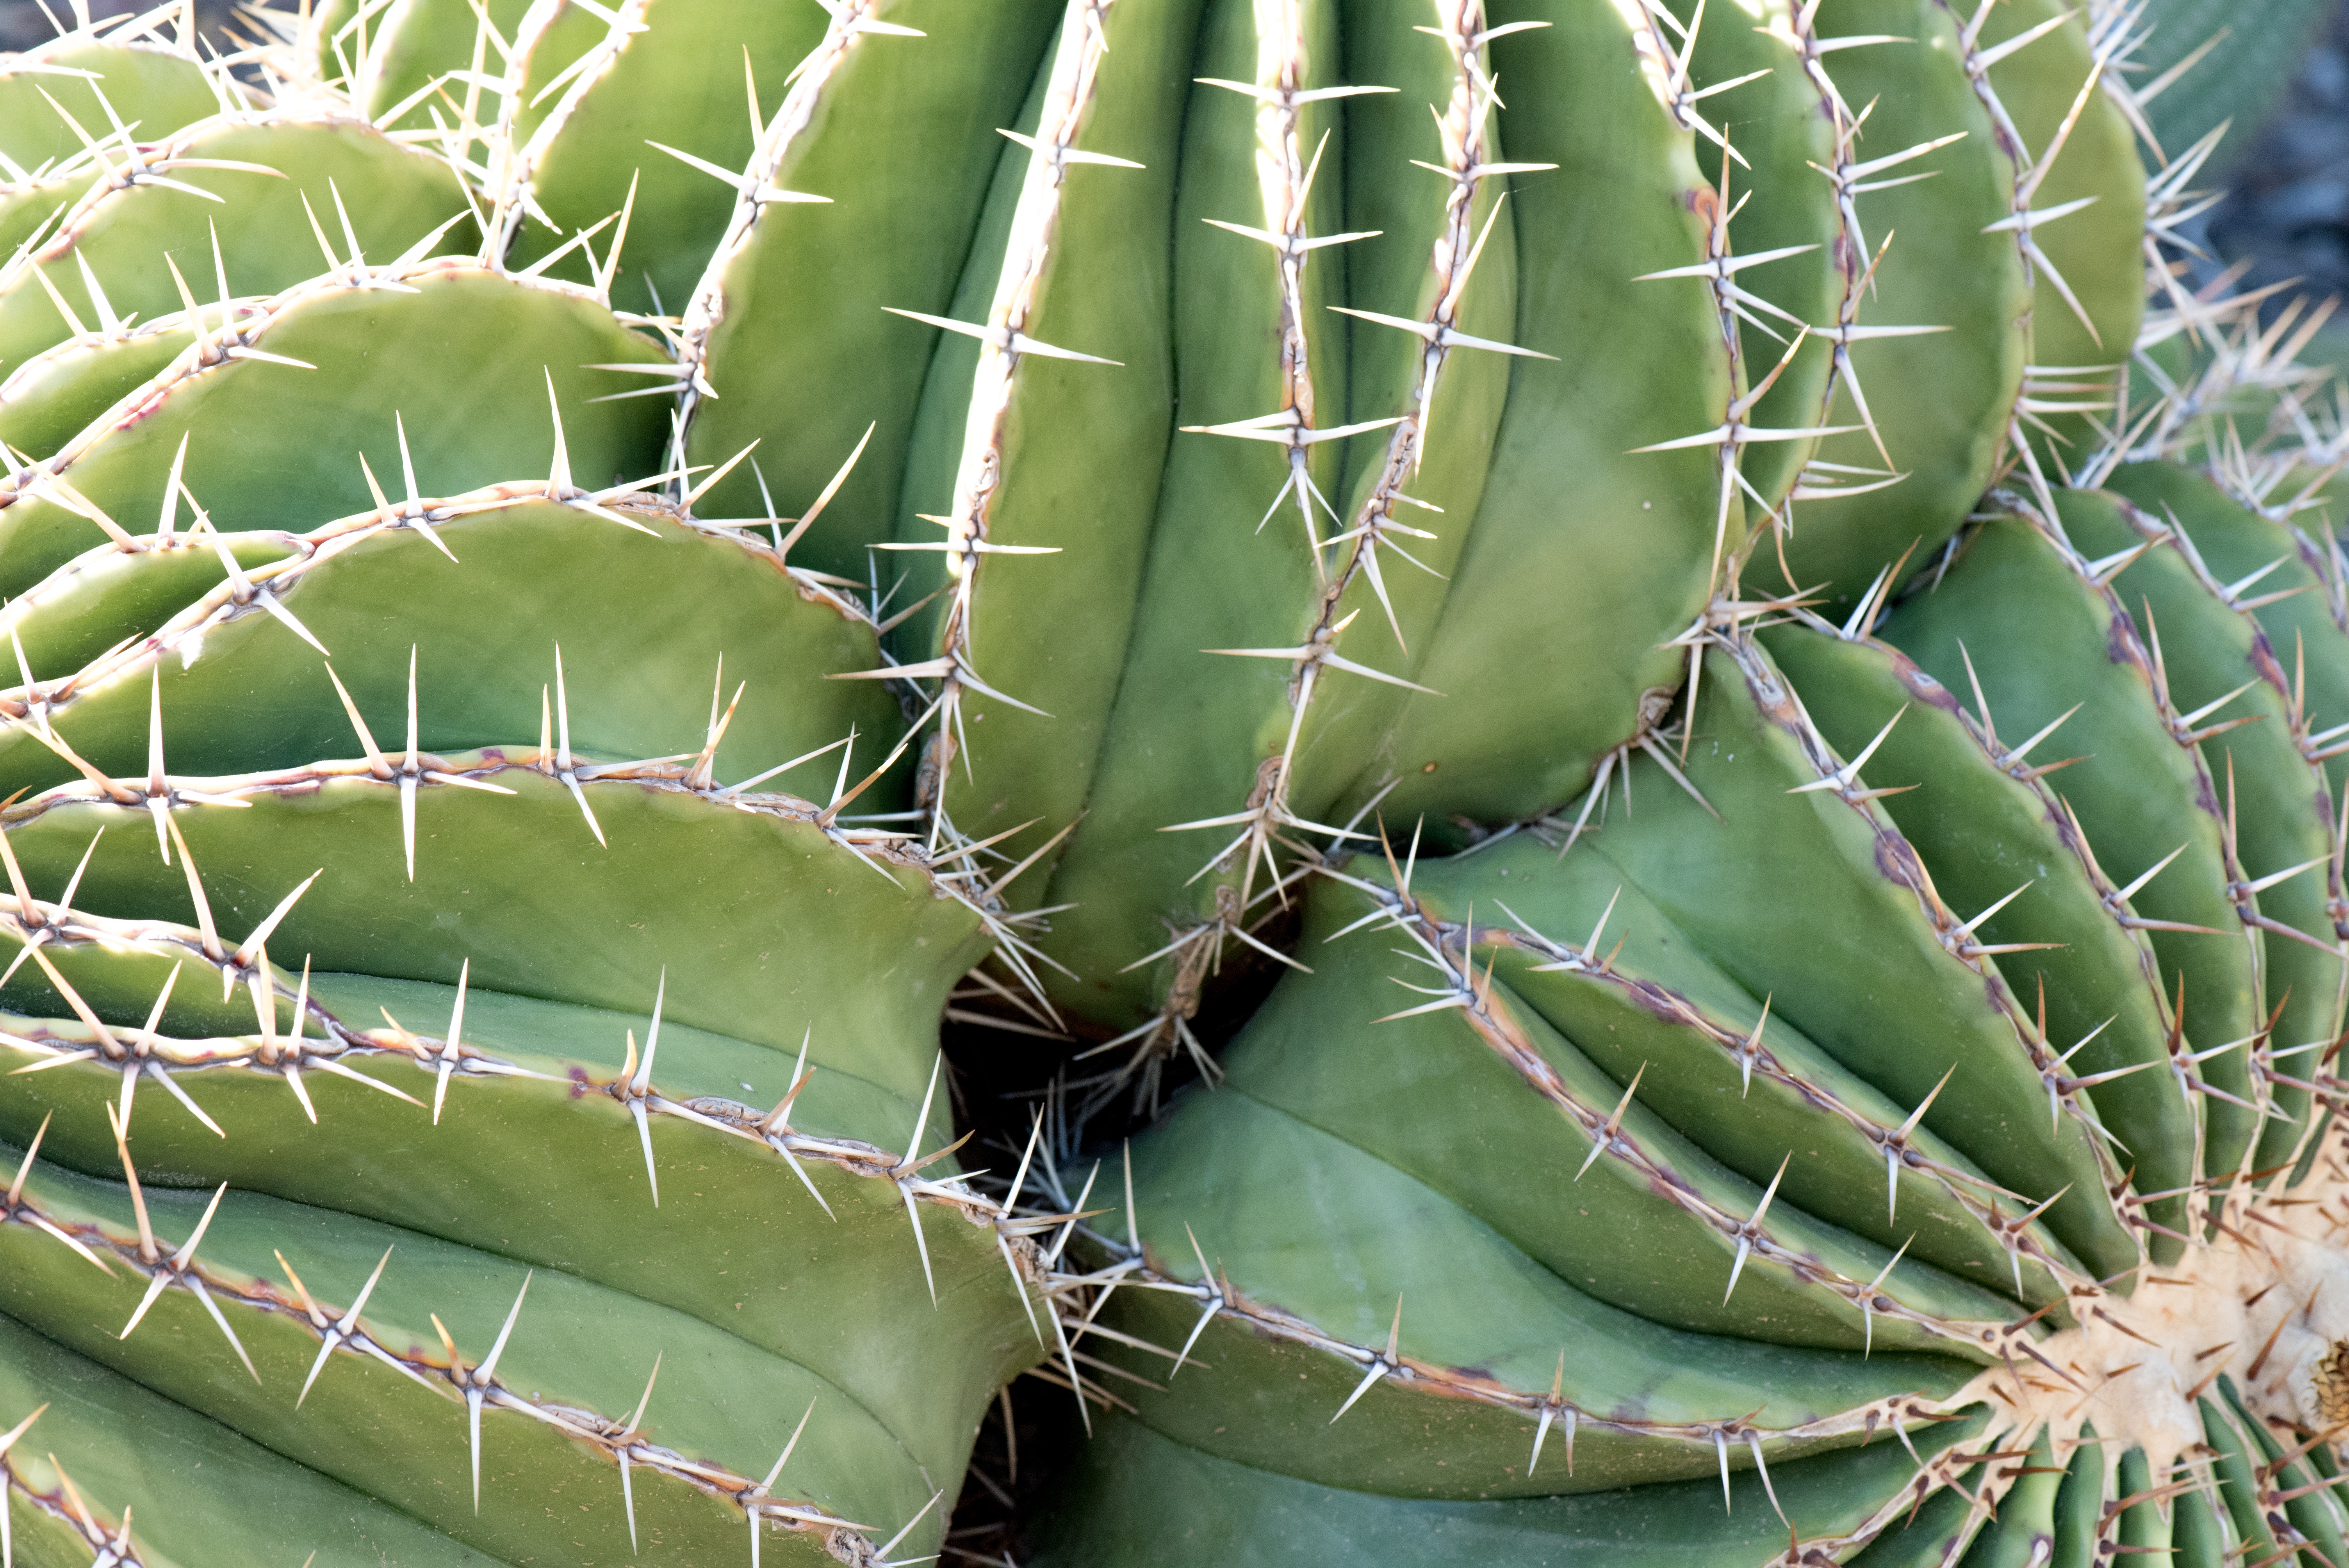
nature, cactus, plant, wild, green, vegetable, botany, garden, skewers, thorny, flowering plant, desert plant, plant stem, land plant, hedgehog cactus, nopal, san pedro cactus